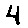
Label: 4